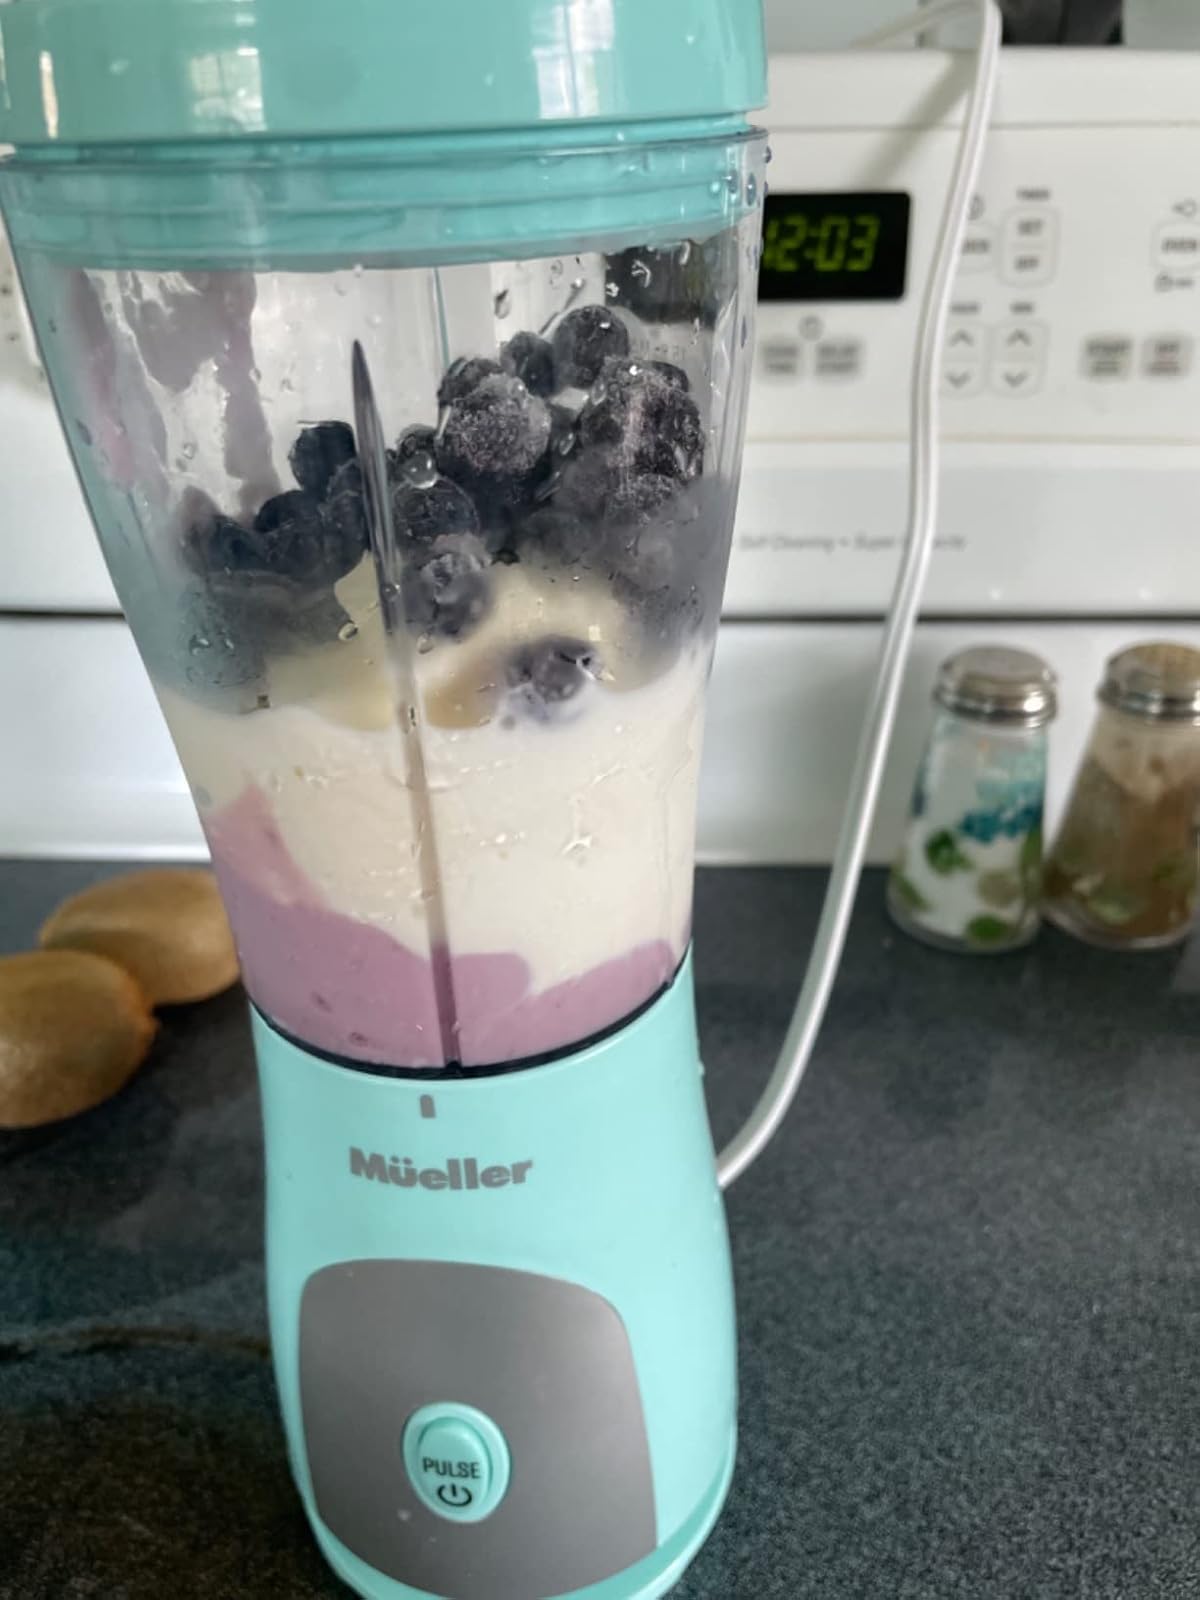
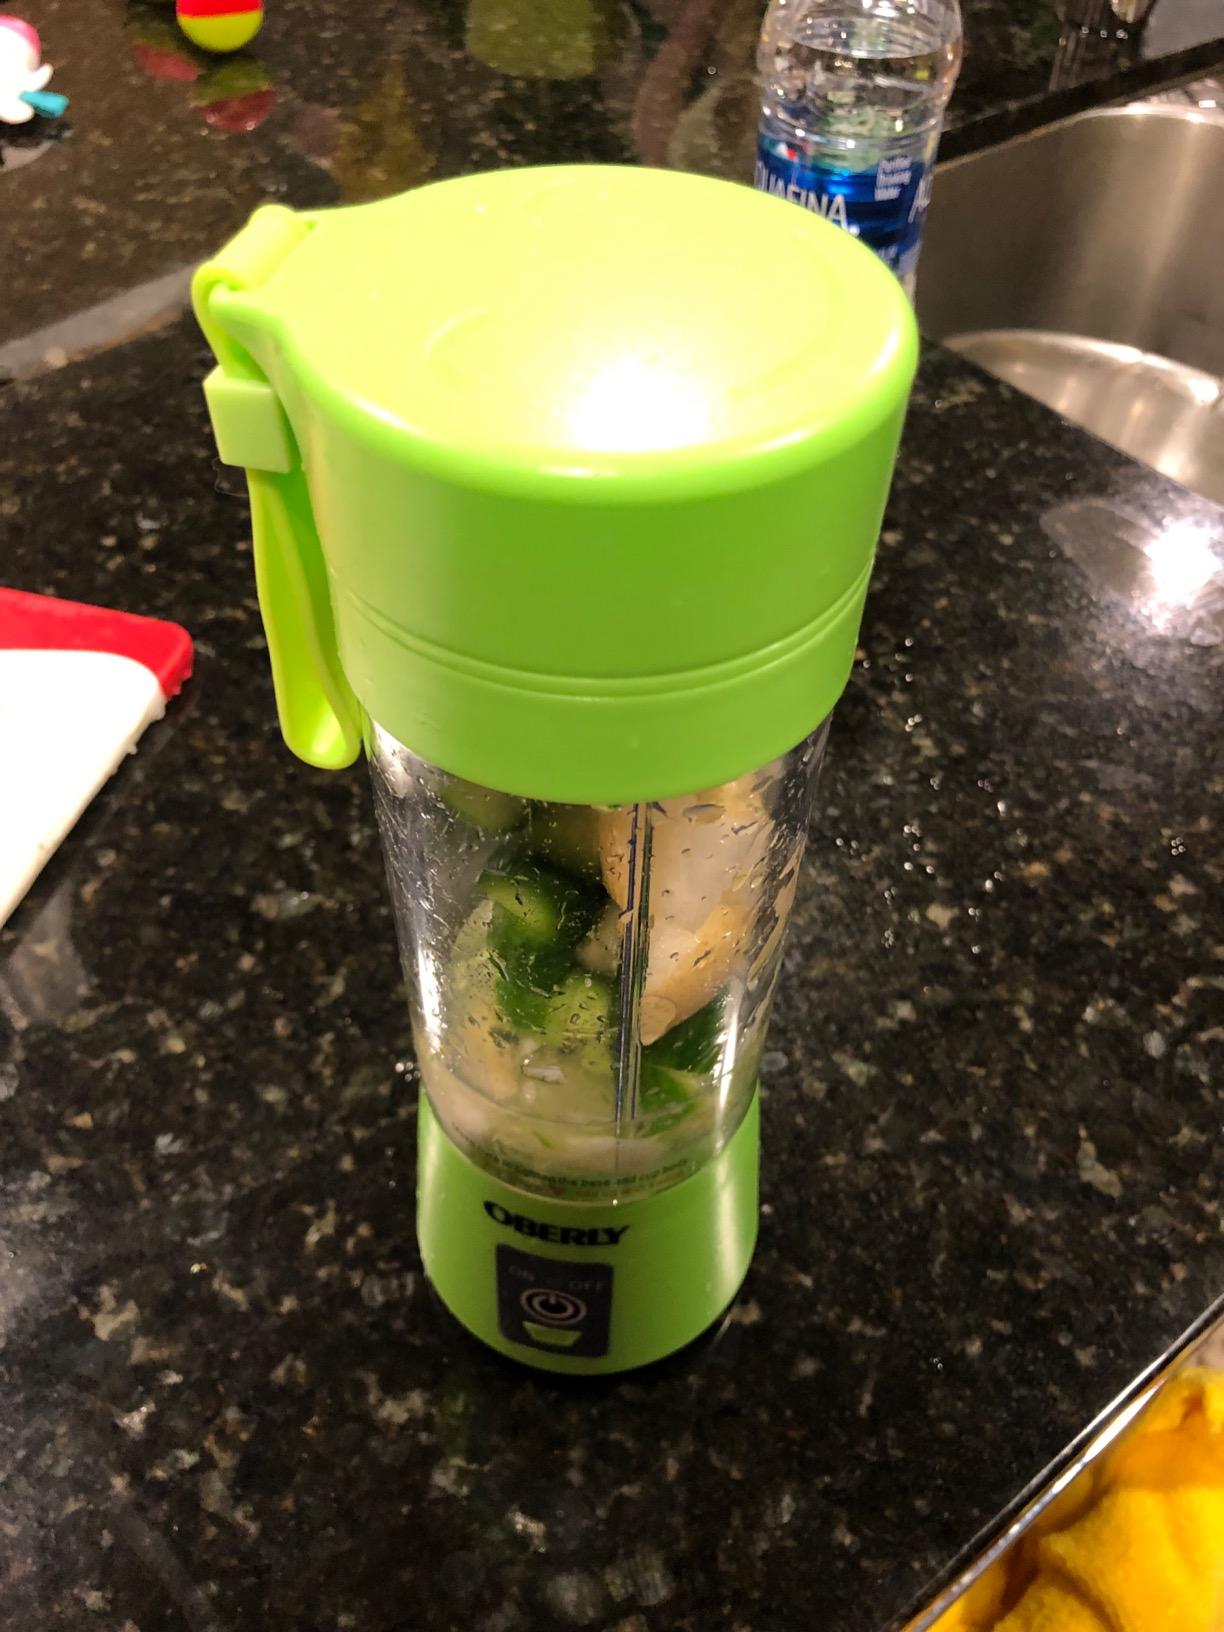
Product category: items_blender
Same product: no